Nick Cross (American football)

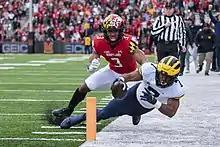
Cross (left) with Maryland in 2021

Cross played at Maryland from 2019 to 2021. During his career he started 21 of 29 games and recorded 134 tackles, six interceptions, three forced fumbles, and four sacks. Cross was voted Honorable Mention All-Big Ten in each of his three seasons at Maryland. After the 2021 season, he decided to forgo his senior season and enter the 2022 NFL draft.